Coudeville-sur-Mer

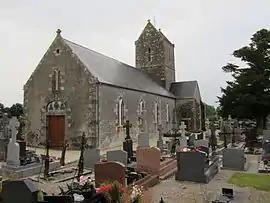
The church of Saint-Georges

Coudeville-sur-Mer (literally "Coudeville on Sea", before 1995: "Coudeville") is a commune in the Manche department in Normandy in north-western France.